Tananarive Due

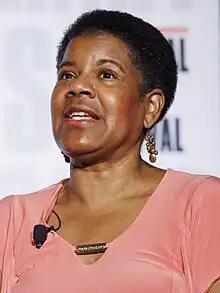
Due at the 2023 National Book Festival

Tananarive Priscilla Due (born January 5, 1966) is an American author and educator. Due won the American Book Award for her novel "The Living Blood" (2001), and the Bram Stoker Award for Best Novel, the Shirley Jackson Award for Best Novel, and the World Fantasy Award for her novel "The Reformatory" (2023). She is also known as a film historian with expertise in Black horror. Due teaches a course at UCLA called "The Sunken Place: Racism, Survival and the Black Horror Aesthetic", which focuses on the Jordan Peele film "Get Out".